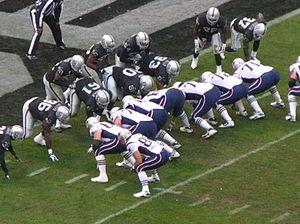
La saison 2008 de la NFL est la 89ᵉ saison de la National Football League, la ligue principale d'équipes professionnelles de football américain aux États-Unis. La NFL est organisée en deux conférences distinctes depuis 1970 : la National Football Conference et l'American Football Conference. Ces deux conférences sont subdivisées en quatre divisions chacune: Est, Ouest, Nord et Sud. Chaque franchise dispute 16 matches sur 17 semaines lors de la saison régulière qui se déroule du 4 septembre 2008 au 28 décembre 2008. Une phase de playoffs suit la saison régulière pour mener à la finale, le Super Bowl XLIII, programmée le 1ᵉʳ février 2009 au Raymond James Stadium de Tampa.